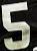
Number: 5